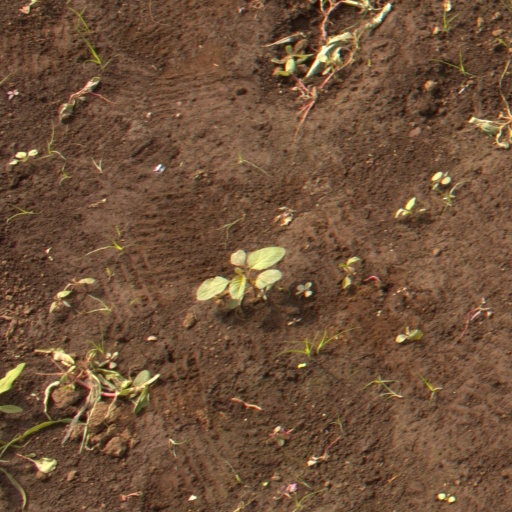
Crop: soybean